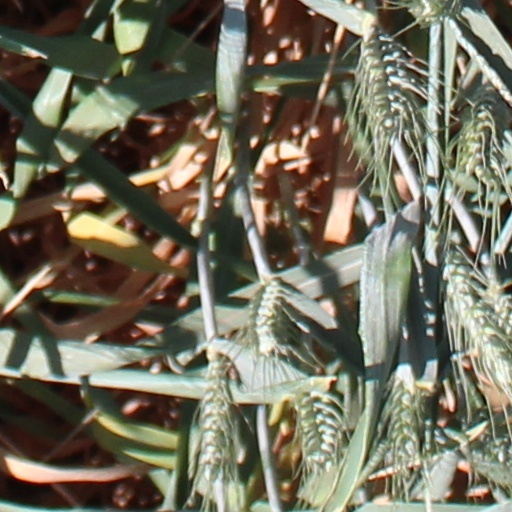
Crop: wheat